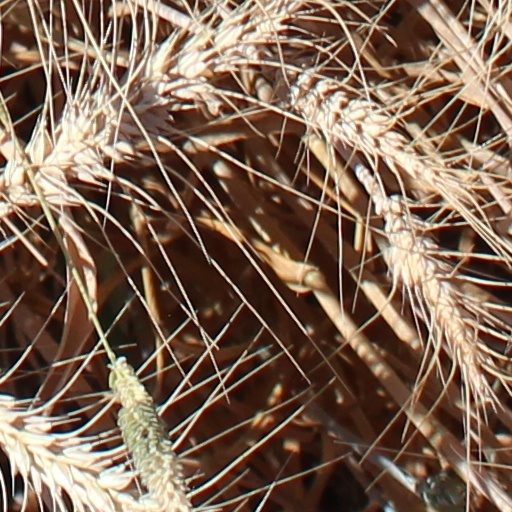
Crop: wheat